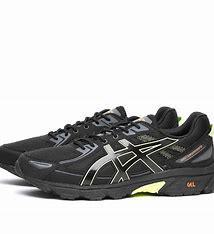
Brand: Asics
Model: Gel Venture 6